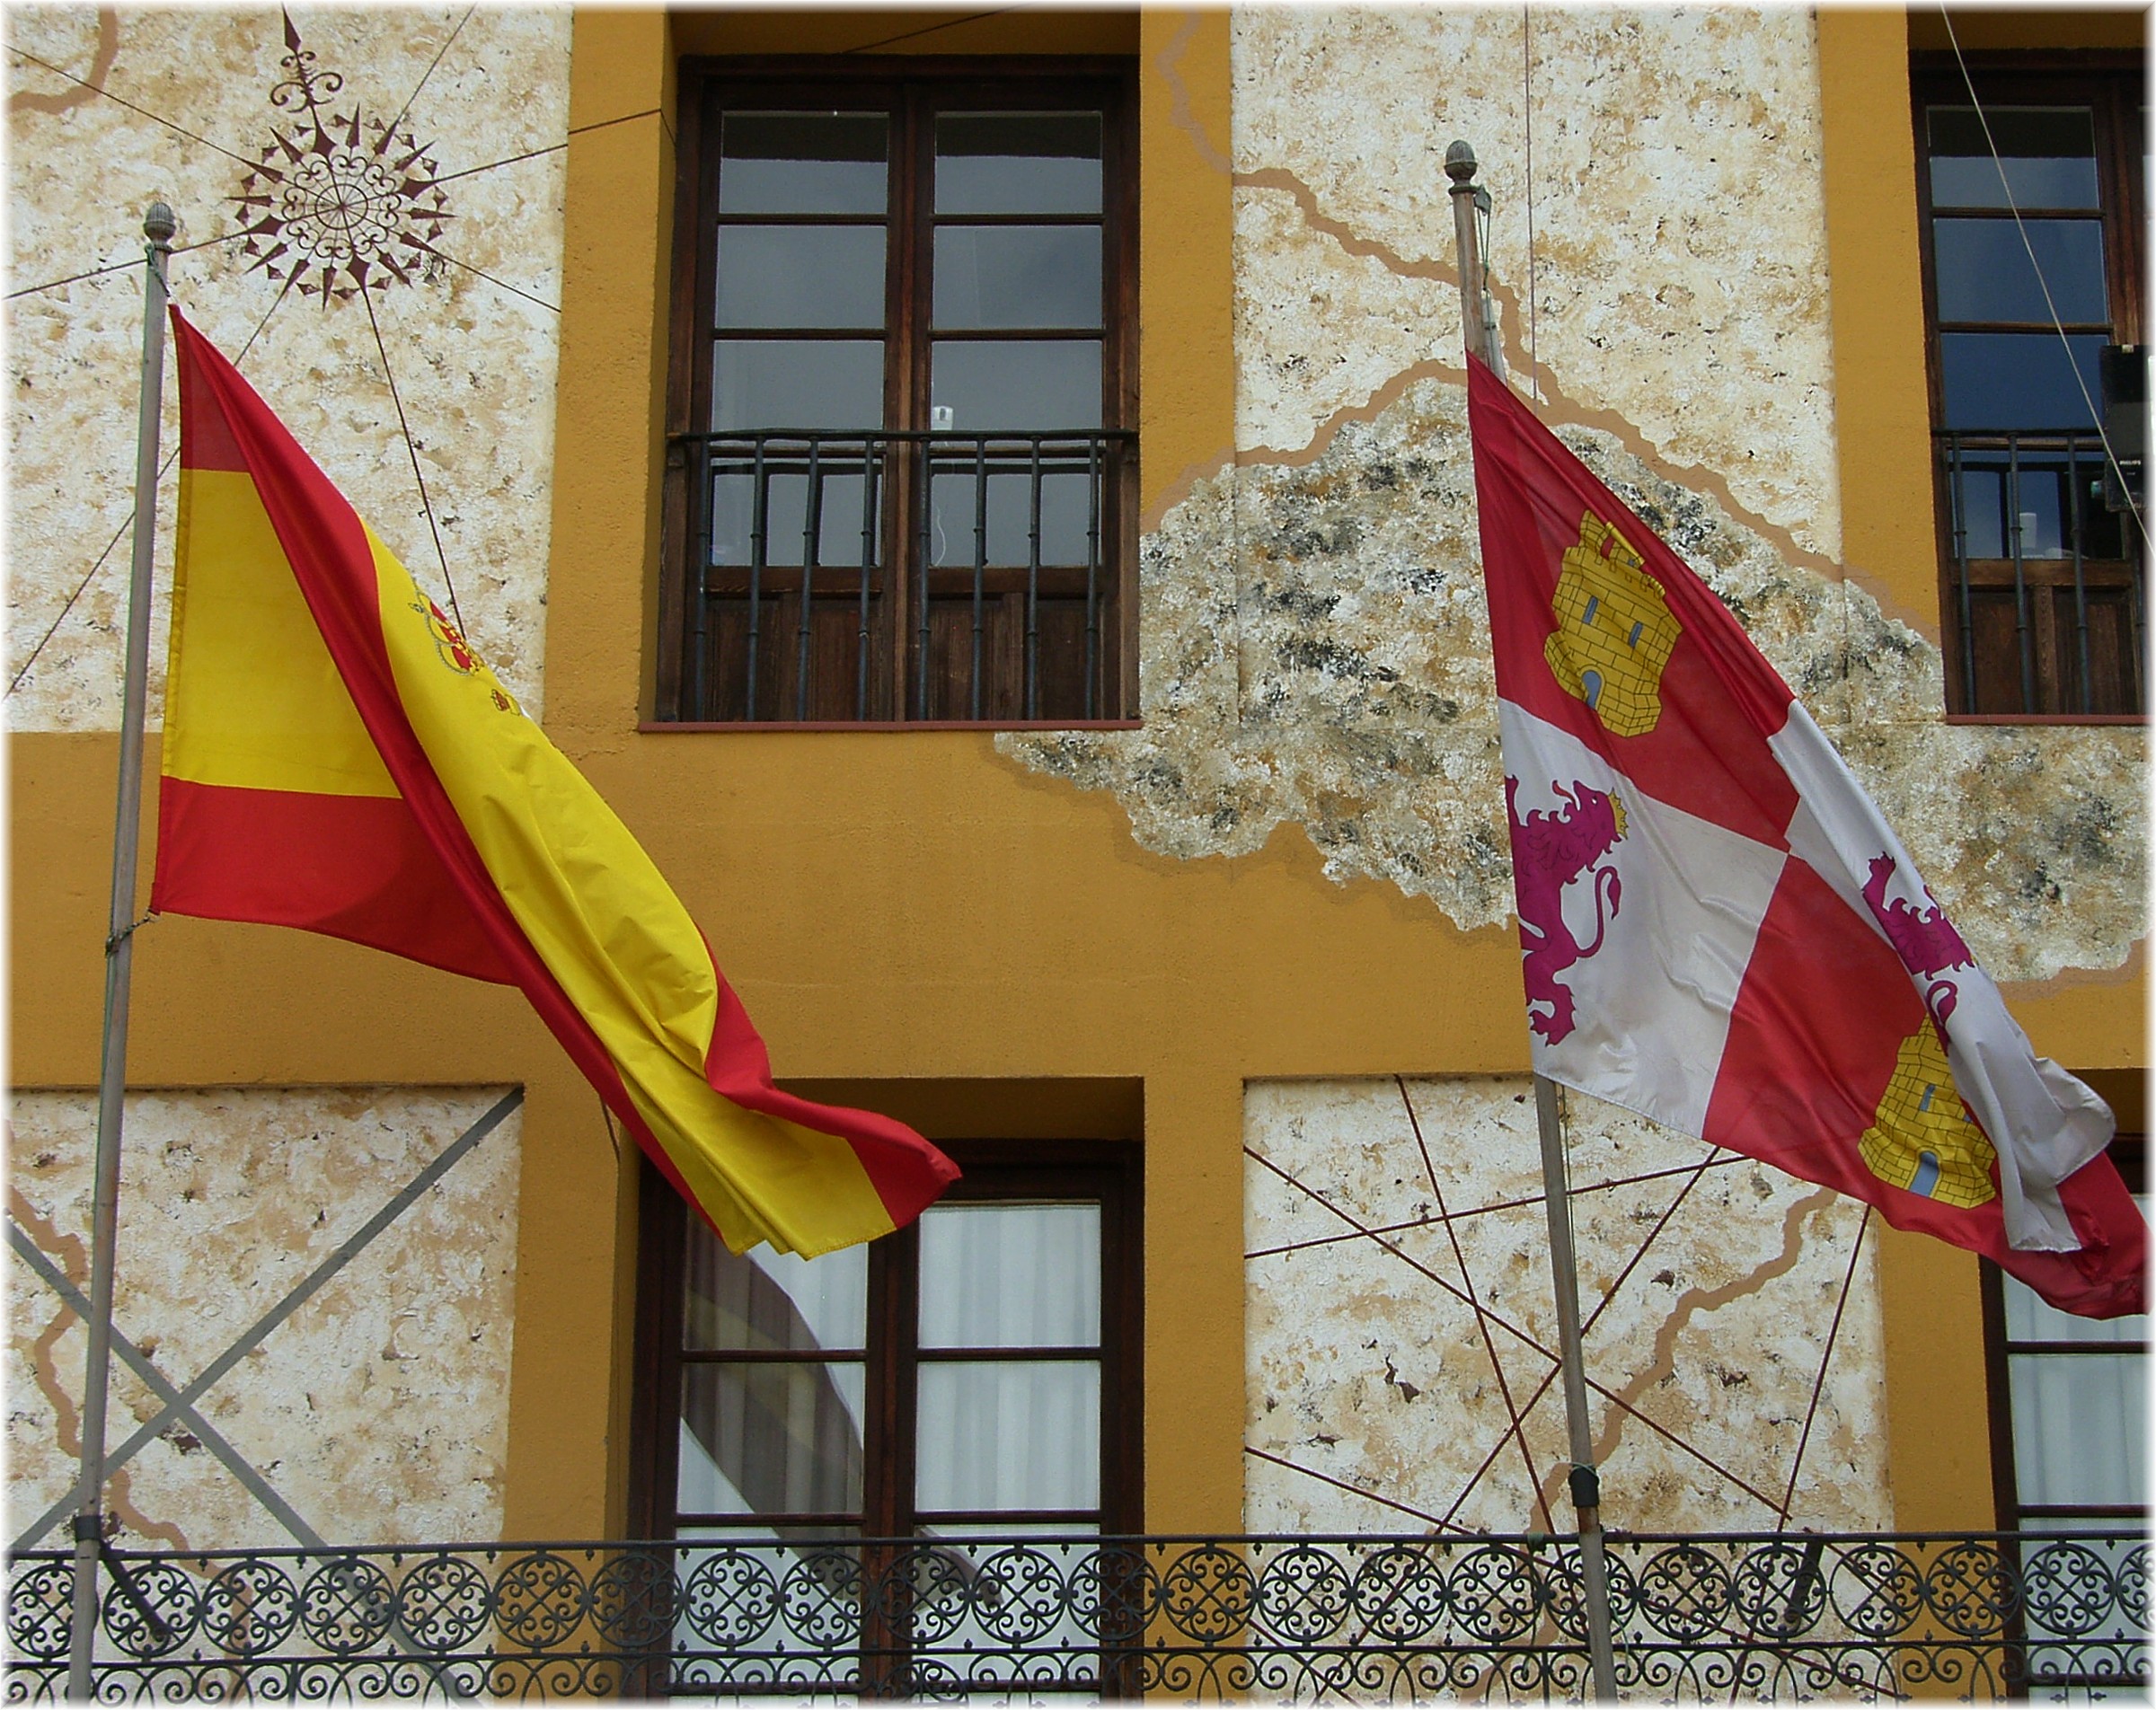
window, color, banner, flag, interior design, art